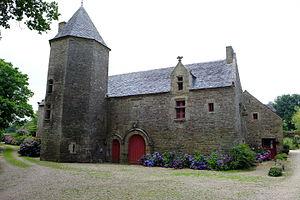
le manoir de Mézedern, Plougonven, Finistère, Bretagne, France (vue générale - extérieur)
Le manoir de Mézedern est un manoir présentant, autour d'une cour quadrangulaire, plusieurs bâtiments remarquables, datant principalement des XVᵉ siècle, XVIᵉ et XVIIIᵉ siècles. Il est situé sur la commune de Plougonven, dans le département du Finistère, en Bretagne. Il fait l’objet d’un classement au titre des monuments historiques depuis le 31 août 1992.
Cet article recense une partie des monuments historiques du Finistère, en France.